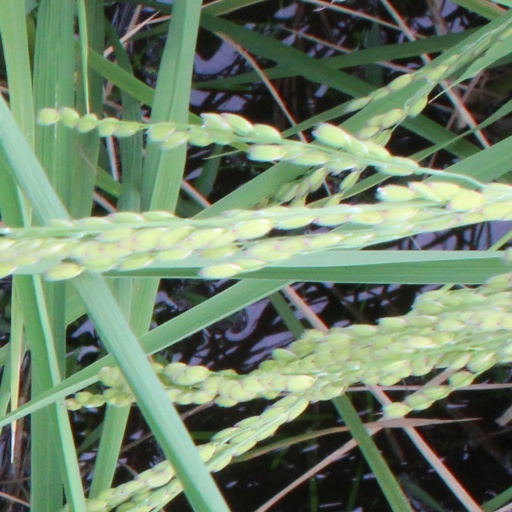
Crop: rice